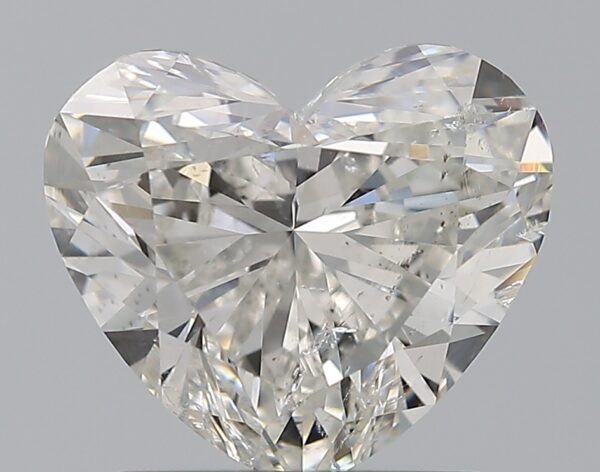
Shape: heart
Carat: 1.5
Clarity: SI2
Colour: I
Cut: EX
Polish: EX
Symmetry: EX
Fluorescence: N
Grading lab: GIA
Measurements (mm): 6.89 x 7.93 x 4.41